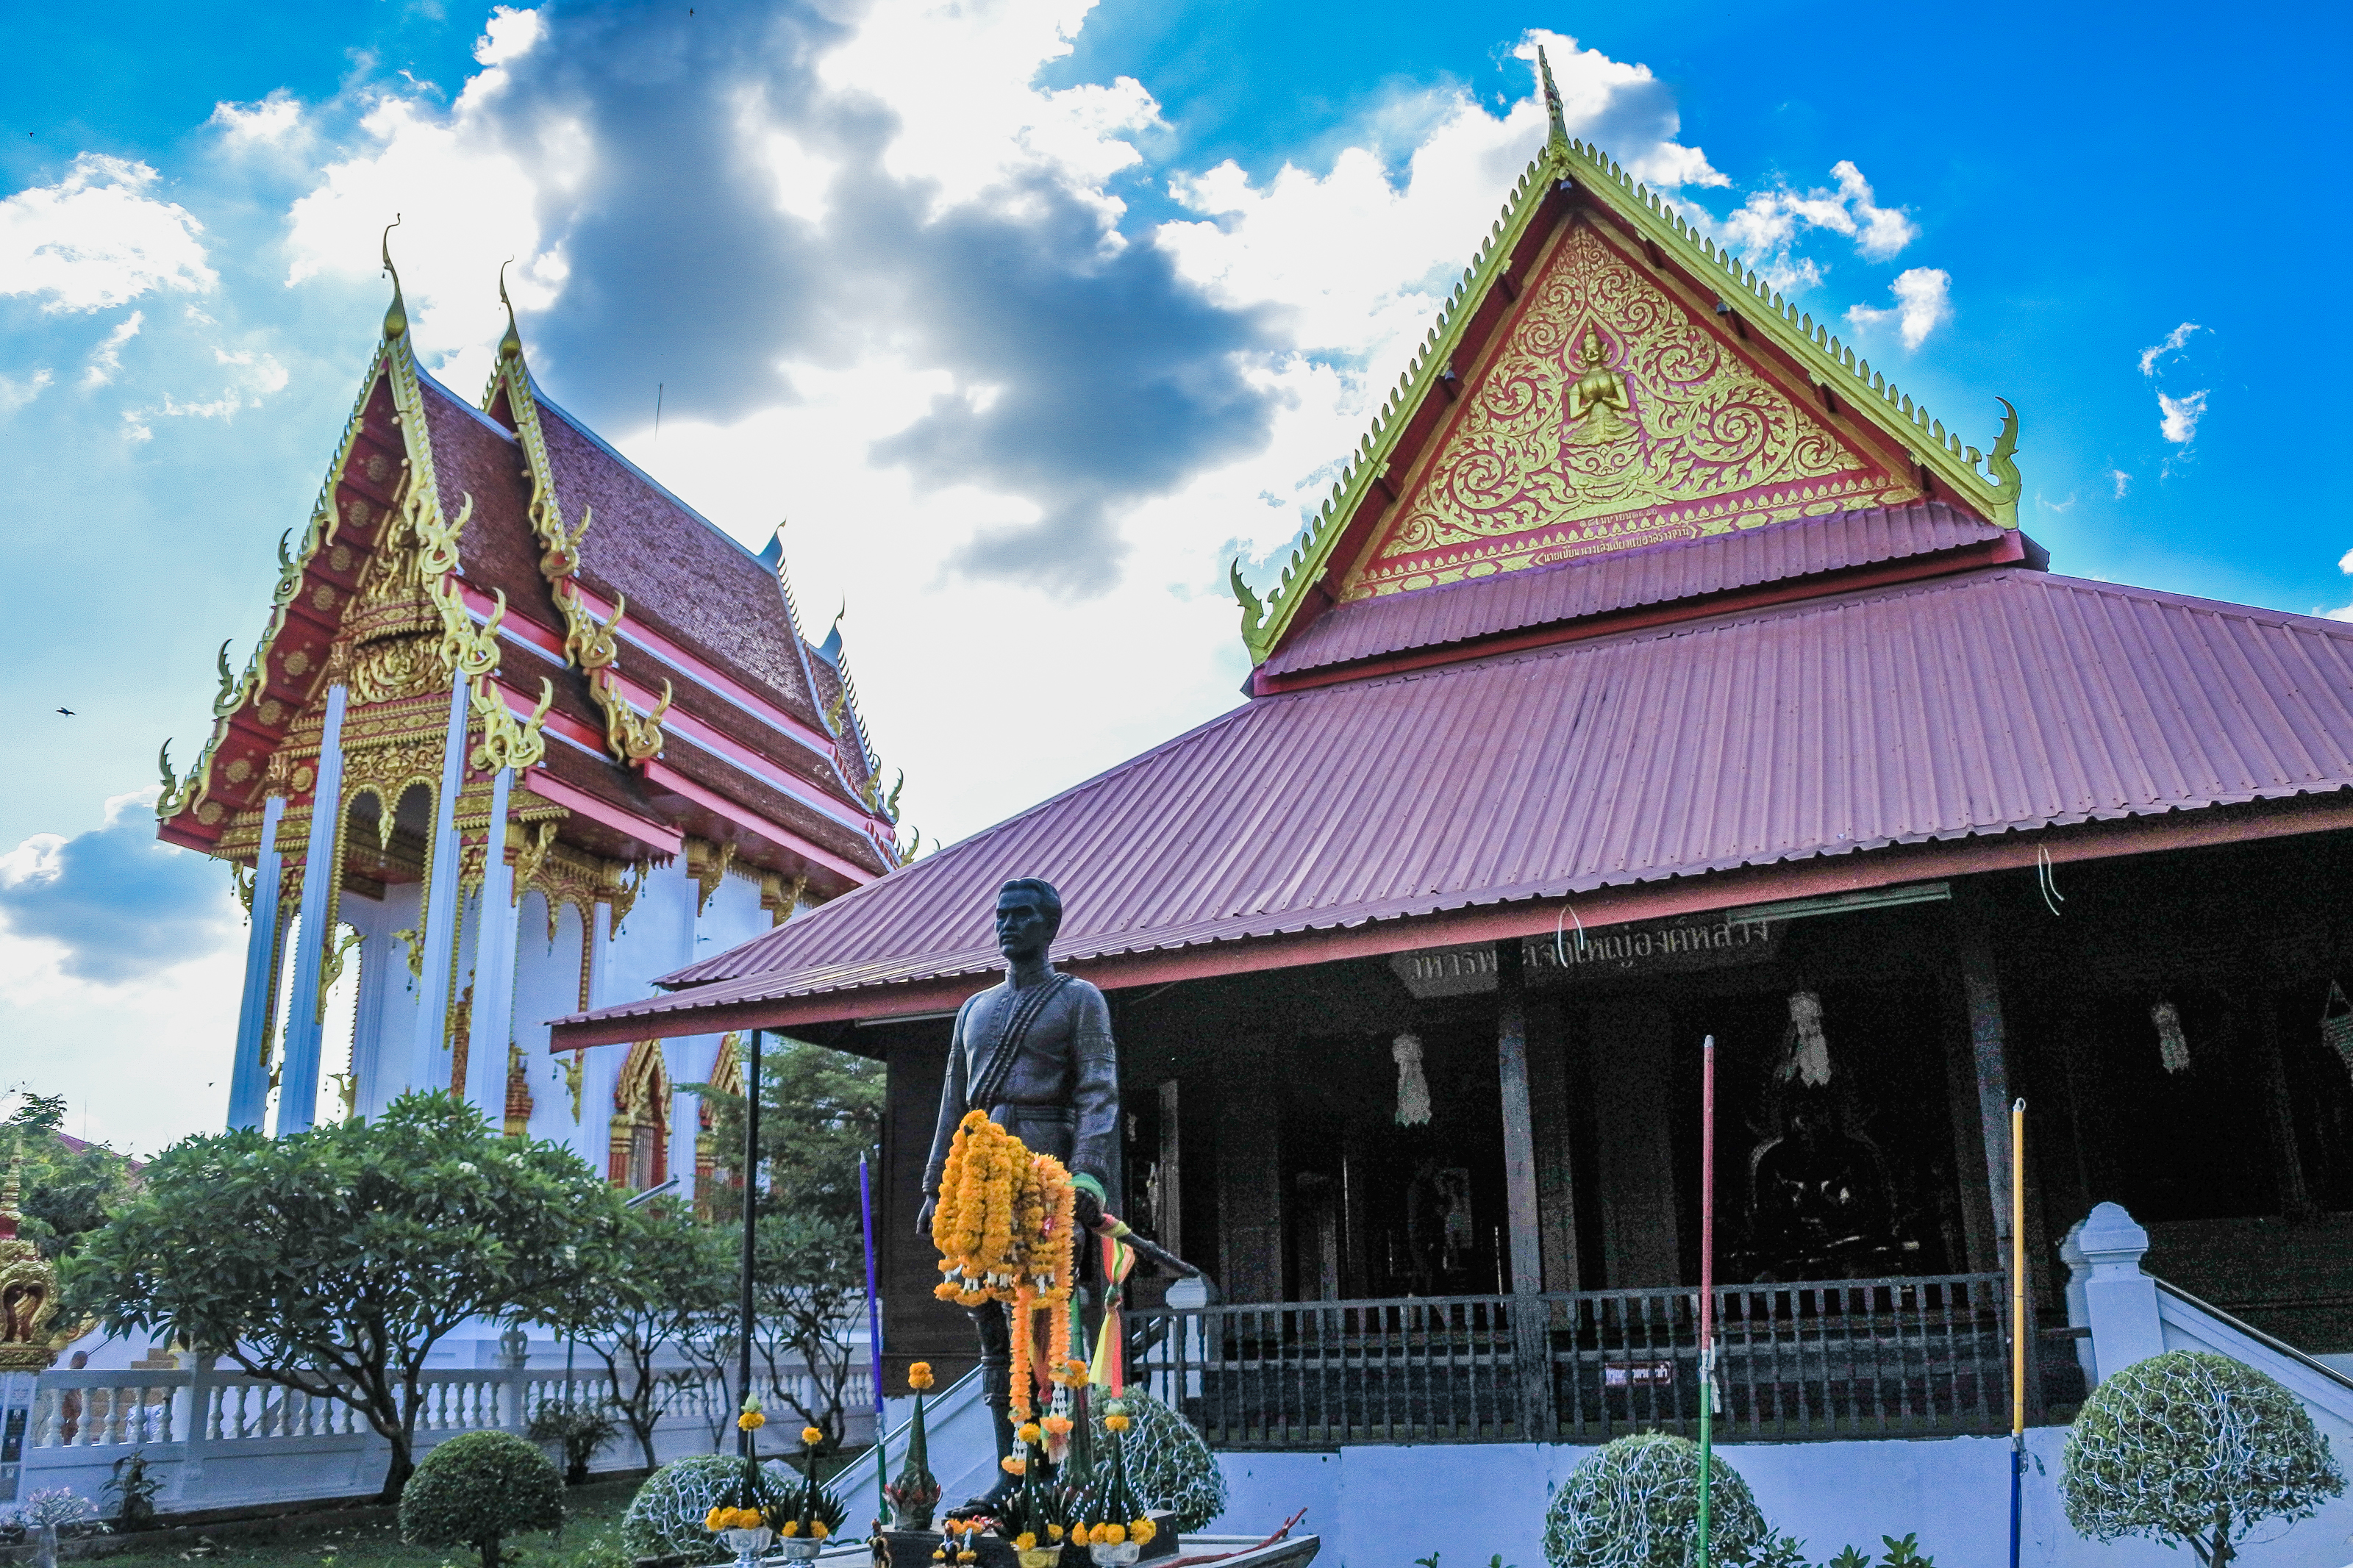
big, cobra, king of nagas, view, biggest, buddha, golden, religions, thailand snakes, serpent, landmark, sky, payanak, statue, thai, ancient, goldbuddha, traditional, background, style, worship, homage, religious, snake, believe, buddha with naga, life, gold, head, naga thai, design, buddhaimage, belief, architecture, art, famous, green, wallpaper, sculpture, wat, buddhism, places, blue, culture, buddhist, temple, garden, travel, naga, place of worship, building, chinese architecture, shrine, hindu temple, tourism, cloud, leisure, historic site, japanese architecture, tourist attraction, vacation, world